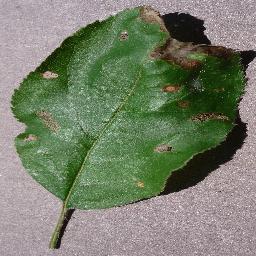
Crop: apple
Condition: black_rot